Orangutan

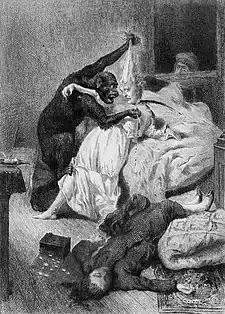
1870 illustration for "The Murders in the Rue Morgue" by Daniel Vierge

Tool use in orangutans was observed by primatologist Birutė Galdikas in ex-captive populations. Orangutans in Suaq Balimbing were recorded to develop a tool kit for use in foraging which consisted of both insect-extraction sticks for use in the hollows of trees and seed-extraction sticks for harvesting seeds from hard-husked fruit. The orangutans adjusted their tools according to the task at hand, and preference was given to oral tool use. This preference was also found in an experimental study of captive orangutans. Orangutans have been observed to use sticks to poke at catfish, causing them to leap out of the water so the orangutan can grab them. Orangutan have also been documented to keep tools for later. When building a nest, orangutans appear to be able to determine which branches would better support their body weight.